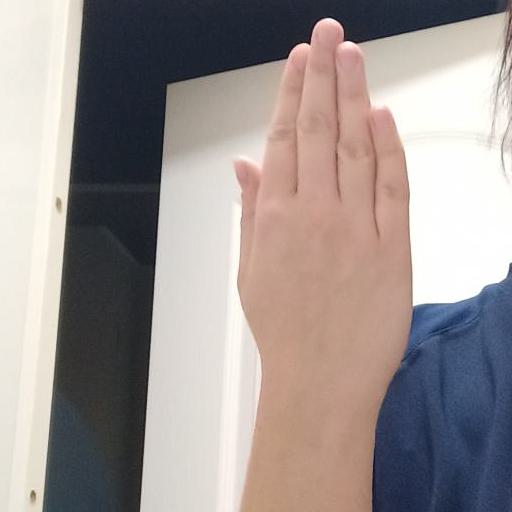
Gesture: stop_inverted